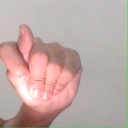
अक्षर: ट